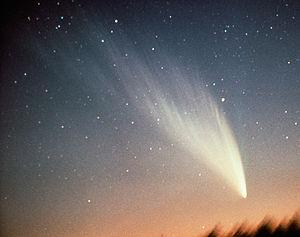
Une grande comète est une comète qui devient exceptionnellement brillante. Il n'existe pas de définition officielle ; souvent le terme est associé aux comètes qui deviennent assez brillantes pour être visibles par des observateurs occasionnels qui ne les recherchent pas, et deviennent célèbres en dehors de la communauté astronomique. Les grandes comètes sont rares ; en moyenne on en observe une par décennie. Alors que les comètes sont officiellement nommées d'après leurs découvreurs, les grandes comètes sont parfois aussi désignées par l'année où elles apparaissent spectaculaires, à l'aide de l'expression « la grande comète de... », suivie de l'année.
La comète West est une comète qui fut découverte par l'astronome danois Richard M. West sur des plaques photographiques prises à l'observatoire de La Silla au Chili le 10 août 1975, puis les 13 août et 24 septembre.